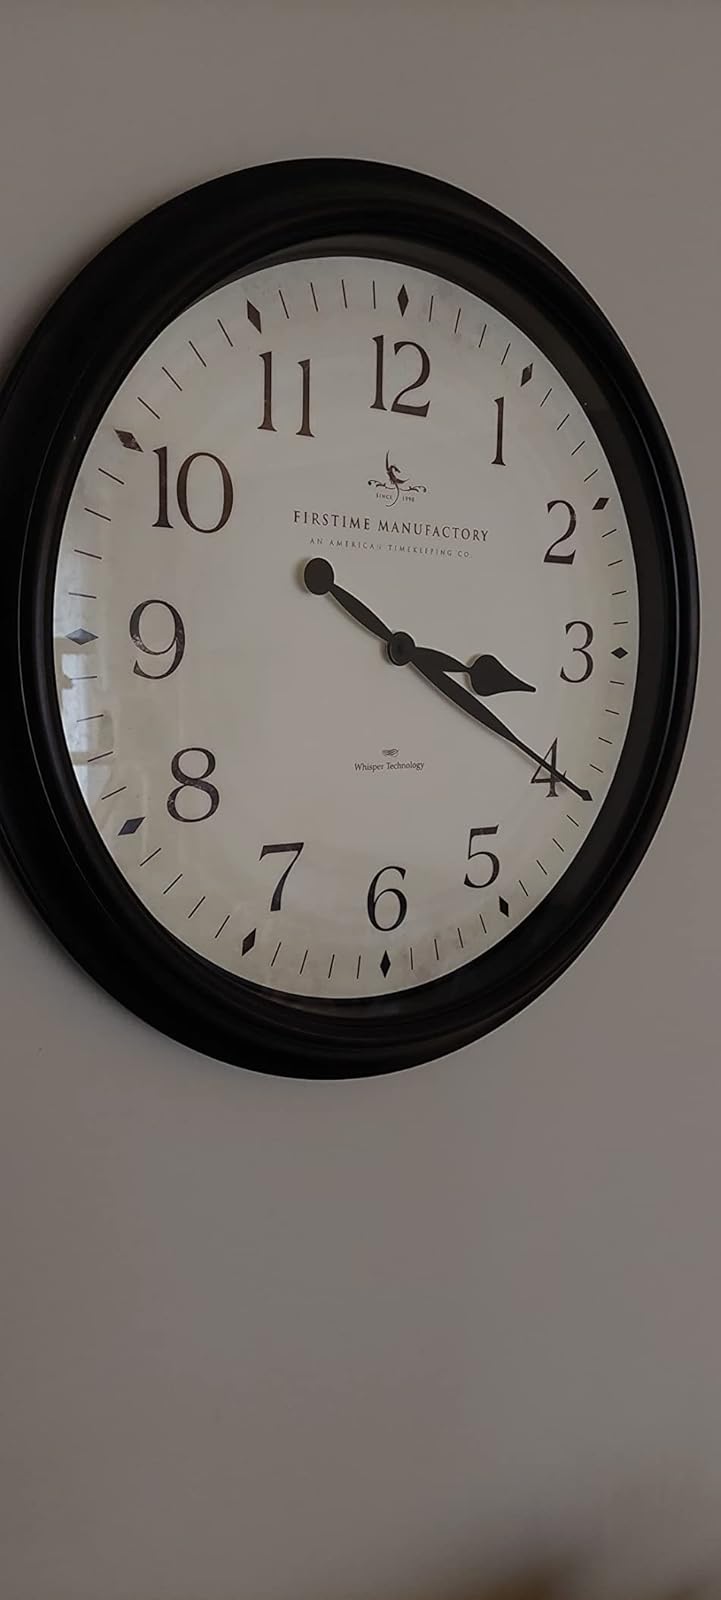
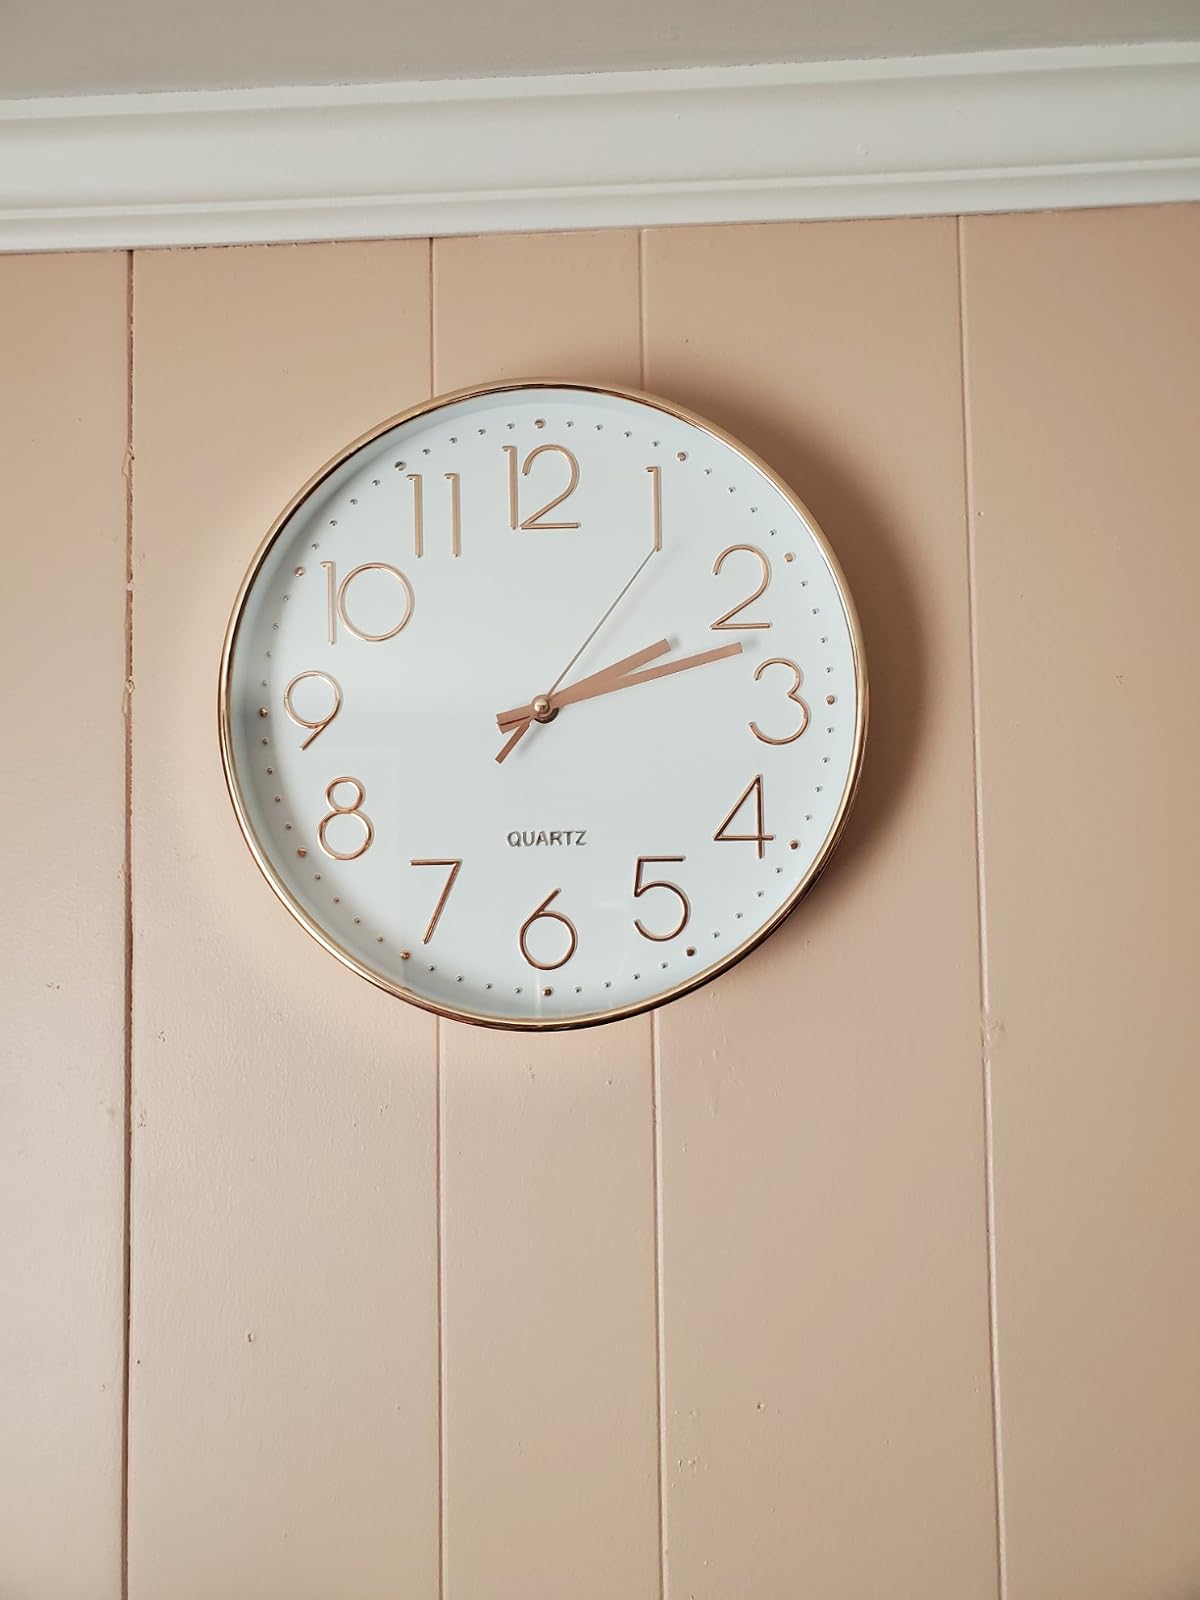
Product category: clock
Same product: no